Maria Trumbull

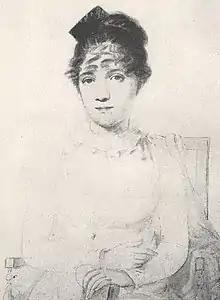
Portrait of Harriett Trumbull from a crayon sketch by her uncle John Trumbull, Yale University Art Gallery

She had two sisters, Faith and Harriet (later wife of Benjamin Silliman), and two brothers who died when infants. Trumbull and her sister Harriet spent the winter of 1800 and spring of 1801 in New York City where they came out to New York society. The teenage girls stayed at the home of Lady Kitty Duer. Friends of their parents planned for lessons and social activities for the girls. They had music, dancing, and drawing lessons. Their letters to their parents provided insight into their lives of lessons, parties, plays, and more. The letters were published in the book "A season in New York, 1801". The book provides insight into the inner thoughts of 19th-century girls as they experienced life in a big city.